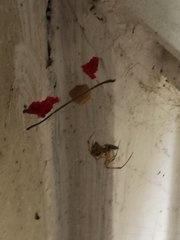
Species: Parasteatoda_tepidariorum